Pittsburgh Pirates

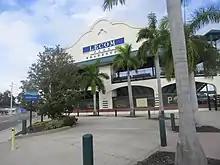
LECOM Park, which hosts the Pirates' Spring Training games

In the middle of the 1909 season, the Pirates moved into Forbes Field in Oakland, which would serve as the club's home for the next 61 years. Built at a cost of $1 million, the park was the first three-tiered steel-and-concrete ballpark in the nation. Forbes Field was expanded several times over the decades, with capacity almost doubled from its initial 23,000 in 1909 to 41,000 in 1925 (although it was reduced to 35,000 in its later years). Pirates owner Barney Dreyfuss "hated cheap home runs and vowed he'd have none in his park", which led him to design a large playing field for Forbes Field. When a large grandstand was constructed down the right field line in the early 1920s, reducing the distance to 300 feet from home plate, Dreyfuss had a 28-foot screen erected. Despite this, Forbes Field is remembered for several famous home runs: the final three homers of Babe Ruth's career on May 25, 1935 and Bill Mazeroski's championship-winning blast in Game 7 of the 1960 World Series. The park also hosted football games for the Pittsburgh Steelers and University of Pittsburgh "Pitt" Panthers. Located in a sparsely populated area of the city when it opened in 1909, by the 1960s Forbes Field was surrounded by the University of Pittsburgh campus. The Pirates left the ballpark midway through the 1970 season and the stadium was demolished the following year. Sections of the outfield wall remain standing along Roberto Clemente Drive, and the home plate used in the stadium's final game remains preserved in the University of Pittsburgh's Posvar Hall.